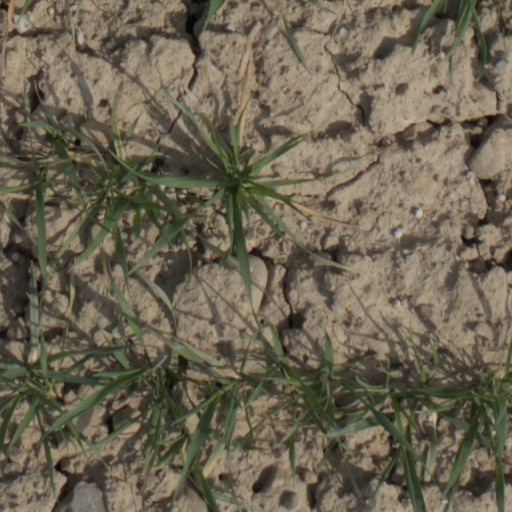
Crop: wheat